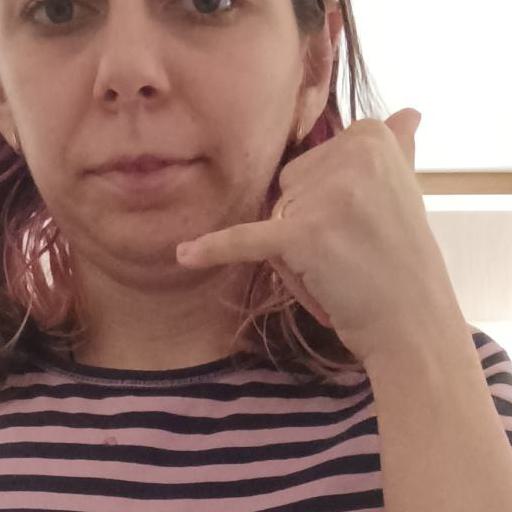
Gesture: call